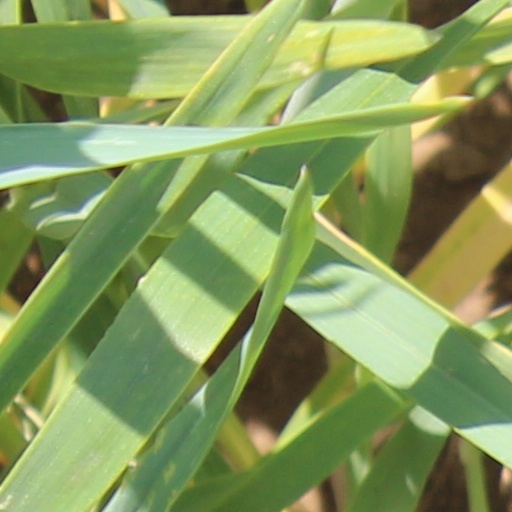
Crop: wheat